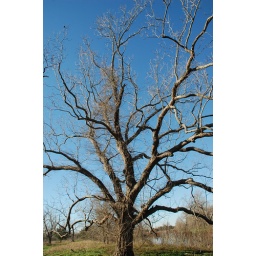
Winter pecan tree against blue sky